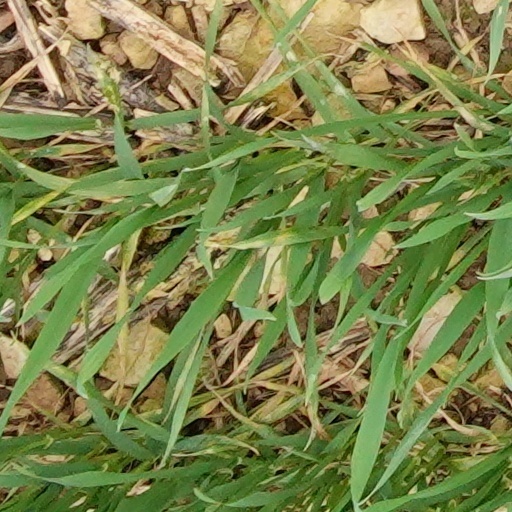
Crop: wheat